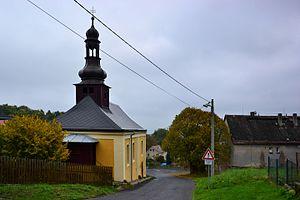
Malšovice est une commune du district de Děčín, dans la région d'Ústí nad Labem, en Tchéquie. Sa population s'élevait à 850 habitants en 2018.